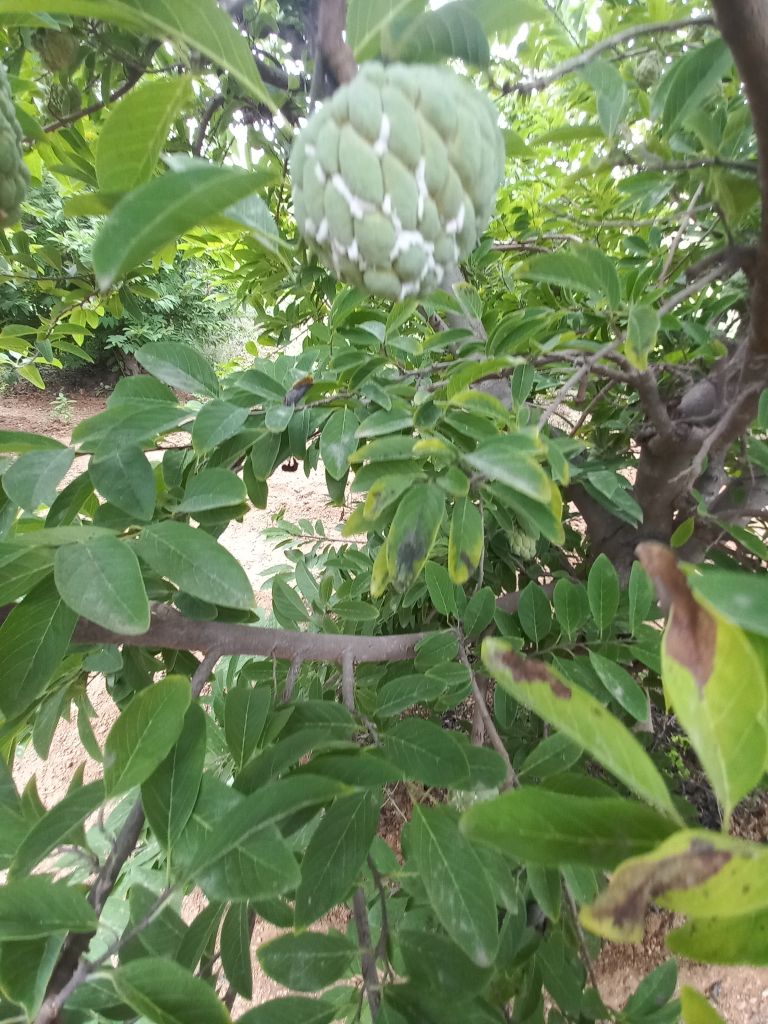
Disease label: Mealy Bug